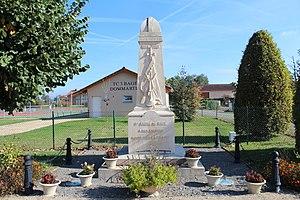
Monument aux morts de Saint-André-de-Bâgé.
Saint-André-de-Bâgé est une commune française située dans le département de l'Ain, en région Auvergne-Rhône-Alpes.